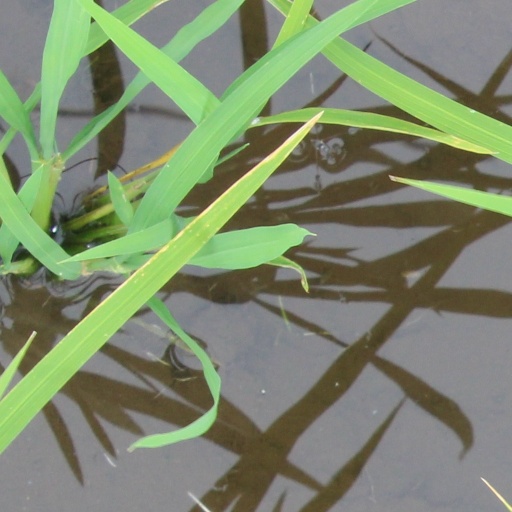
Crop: rice